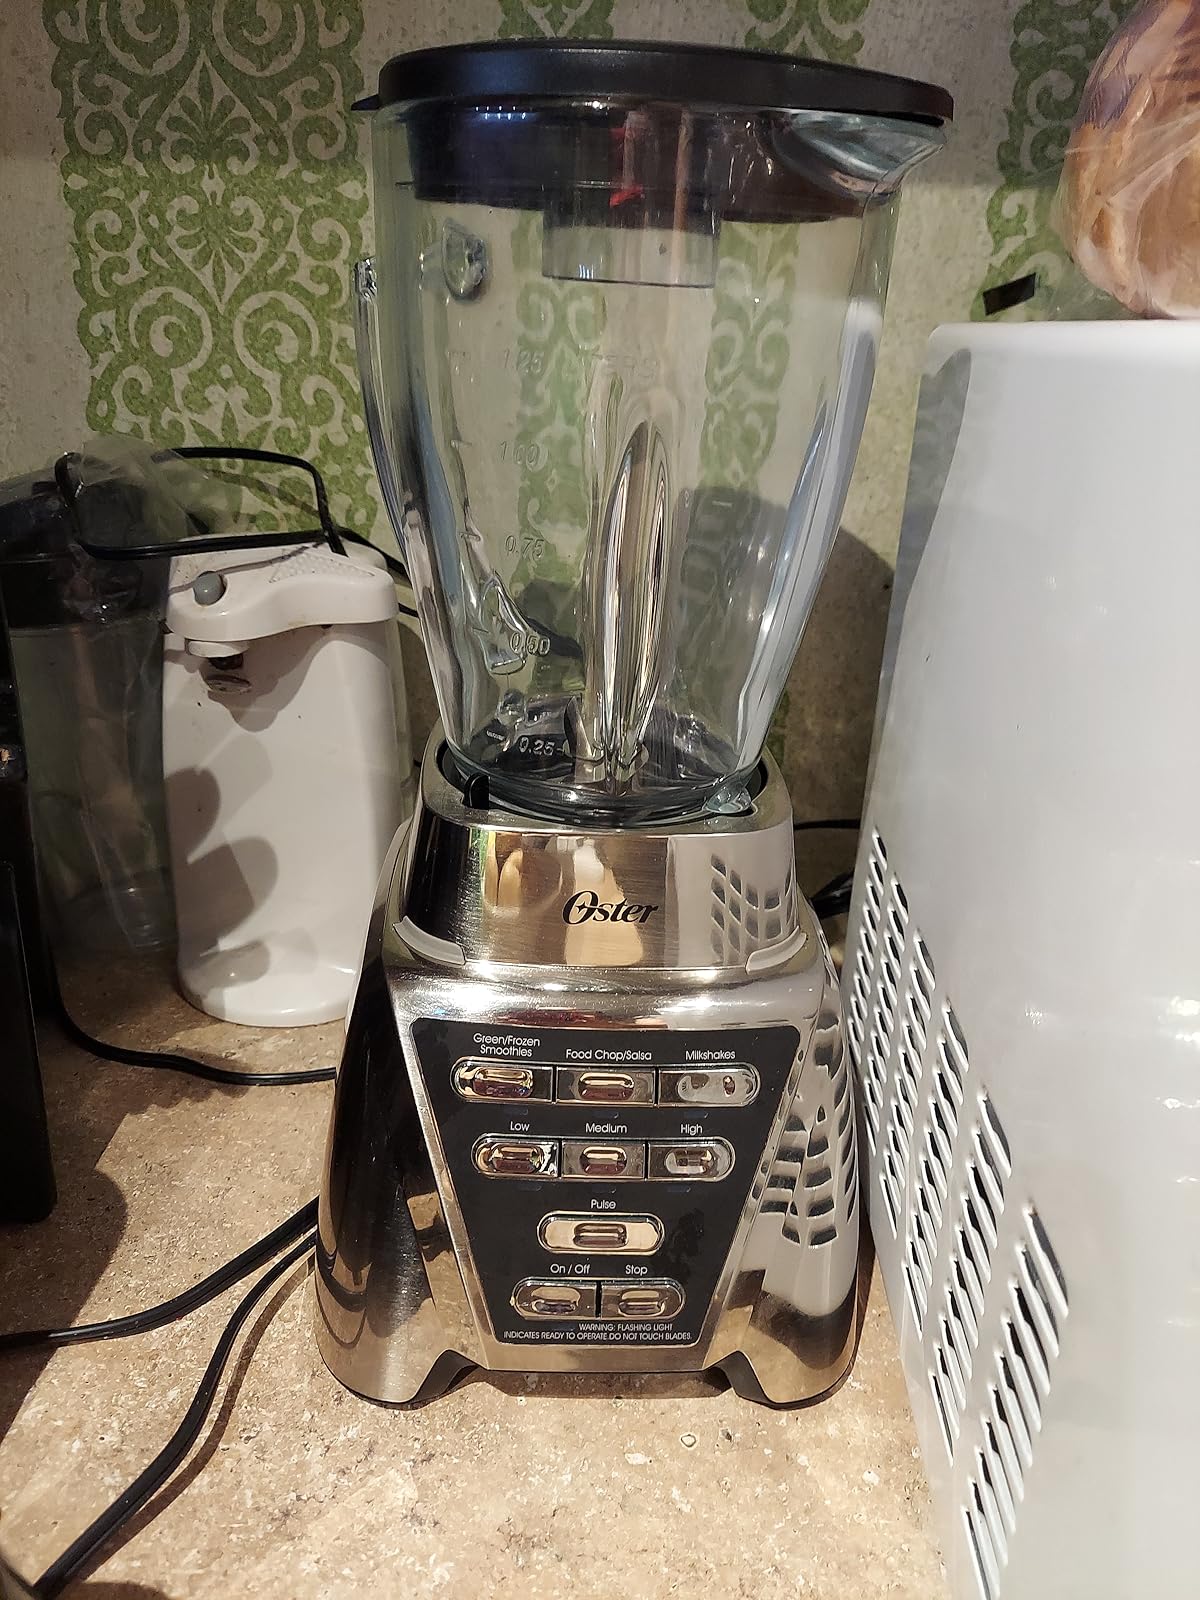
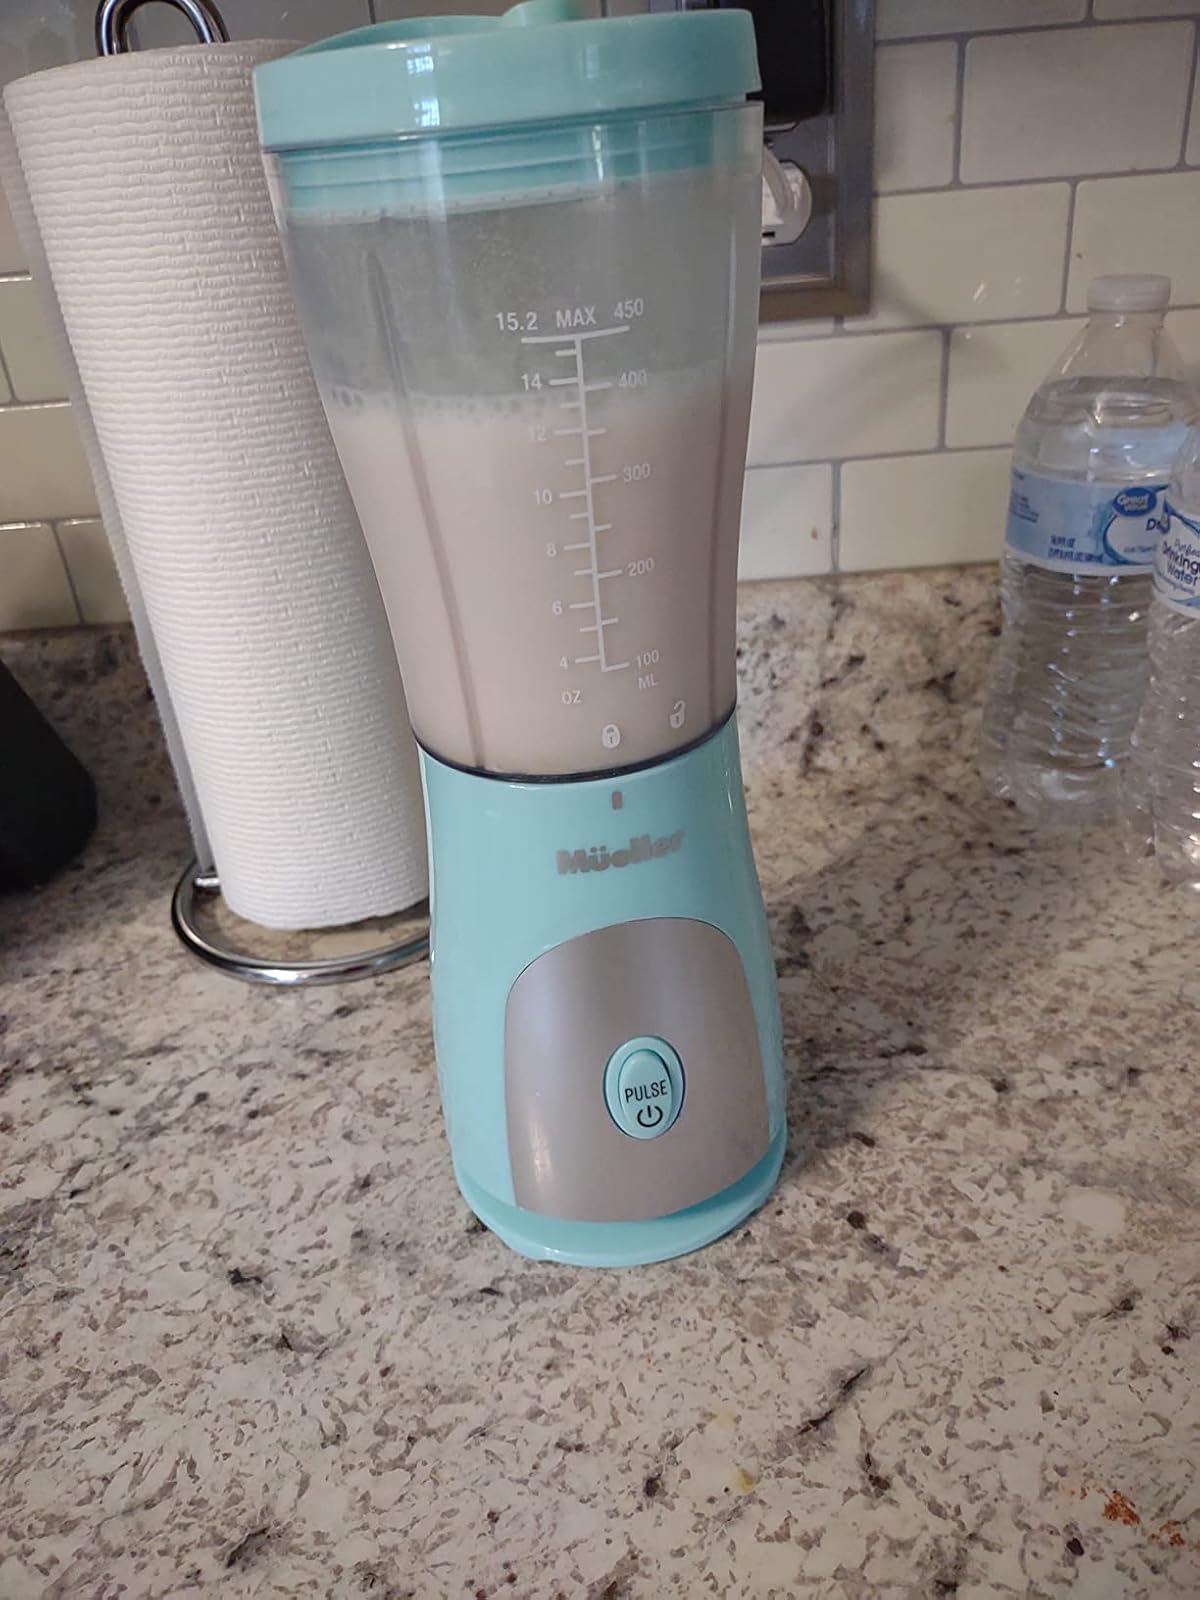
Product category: items_blender
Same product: no